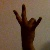
The image shows a hand gesture representing the number 7 in Indian Sign Language.